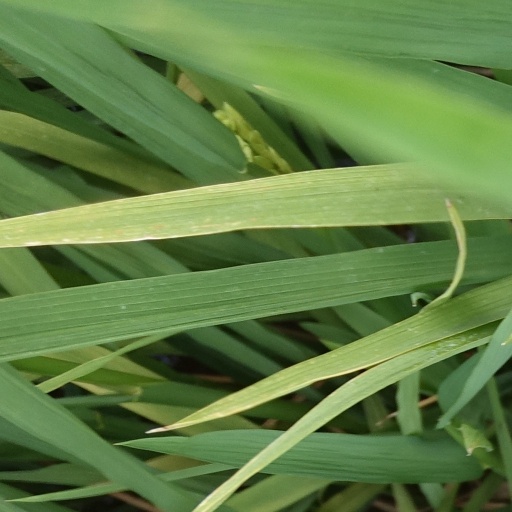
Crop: rice